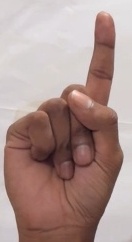
ASL sign: 1